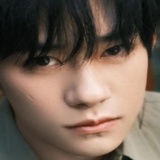
ca sĩ Dịch Dương Thiên Tỉ